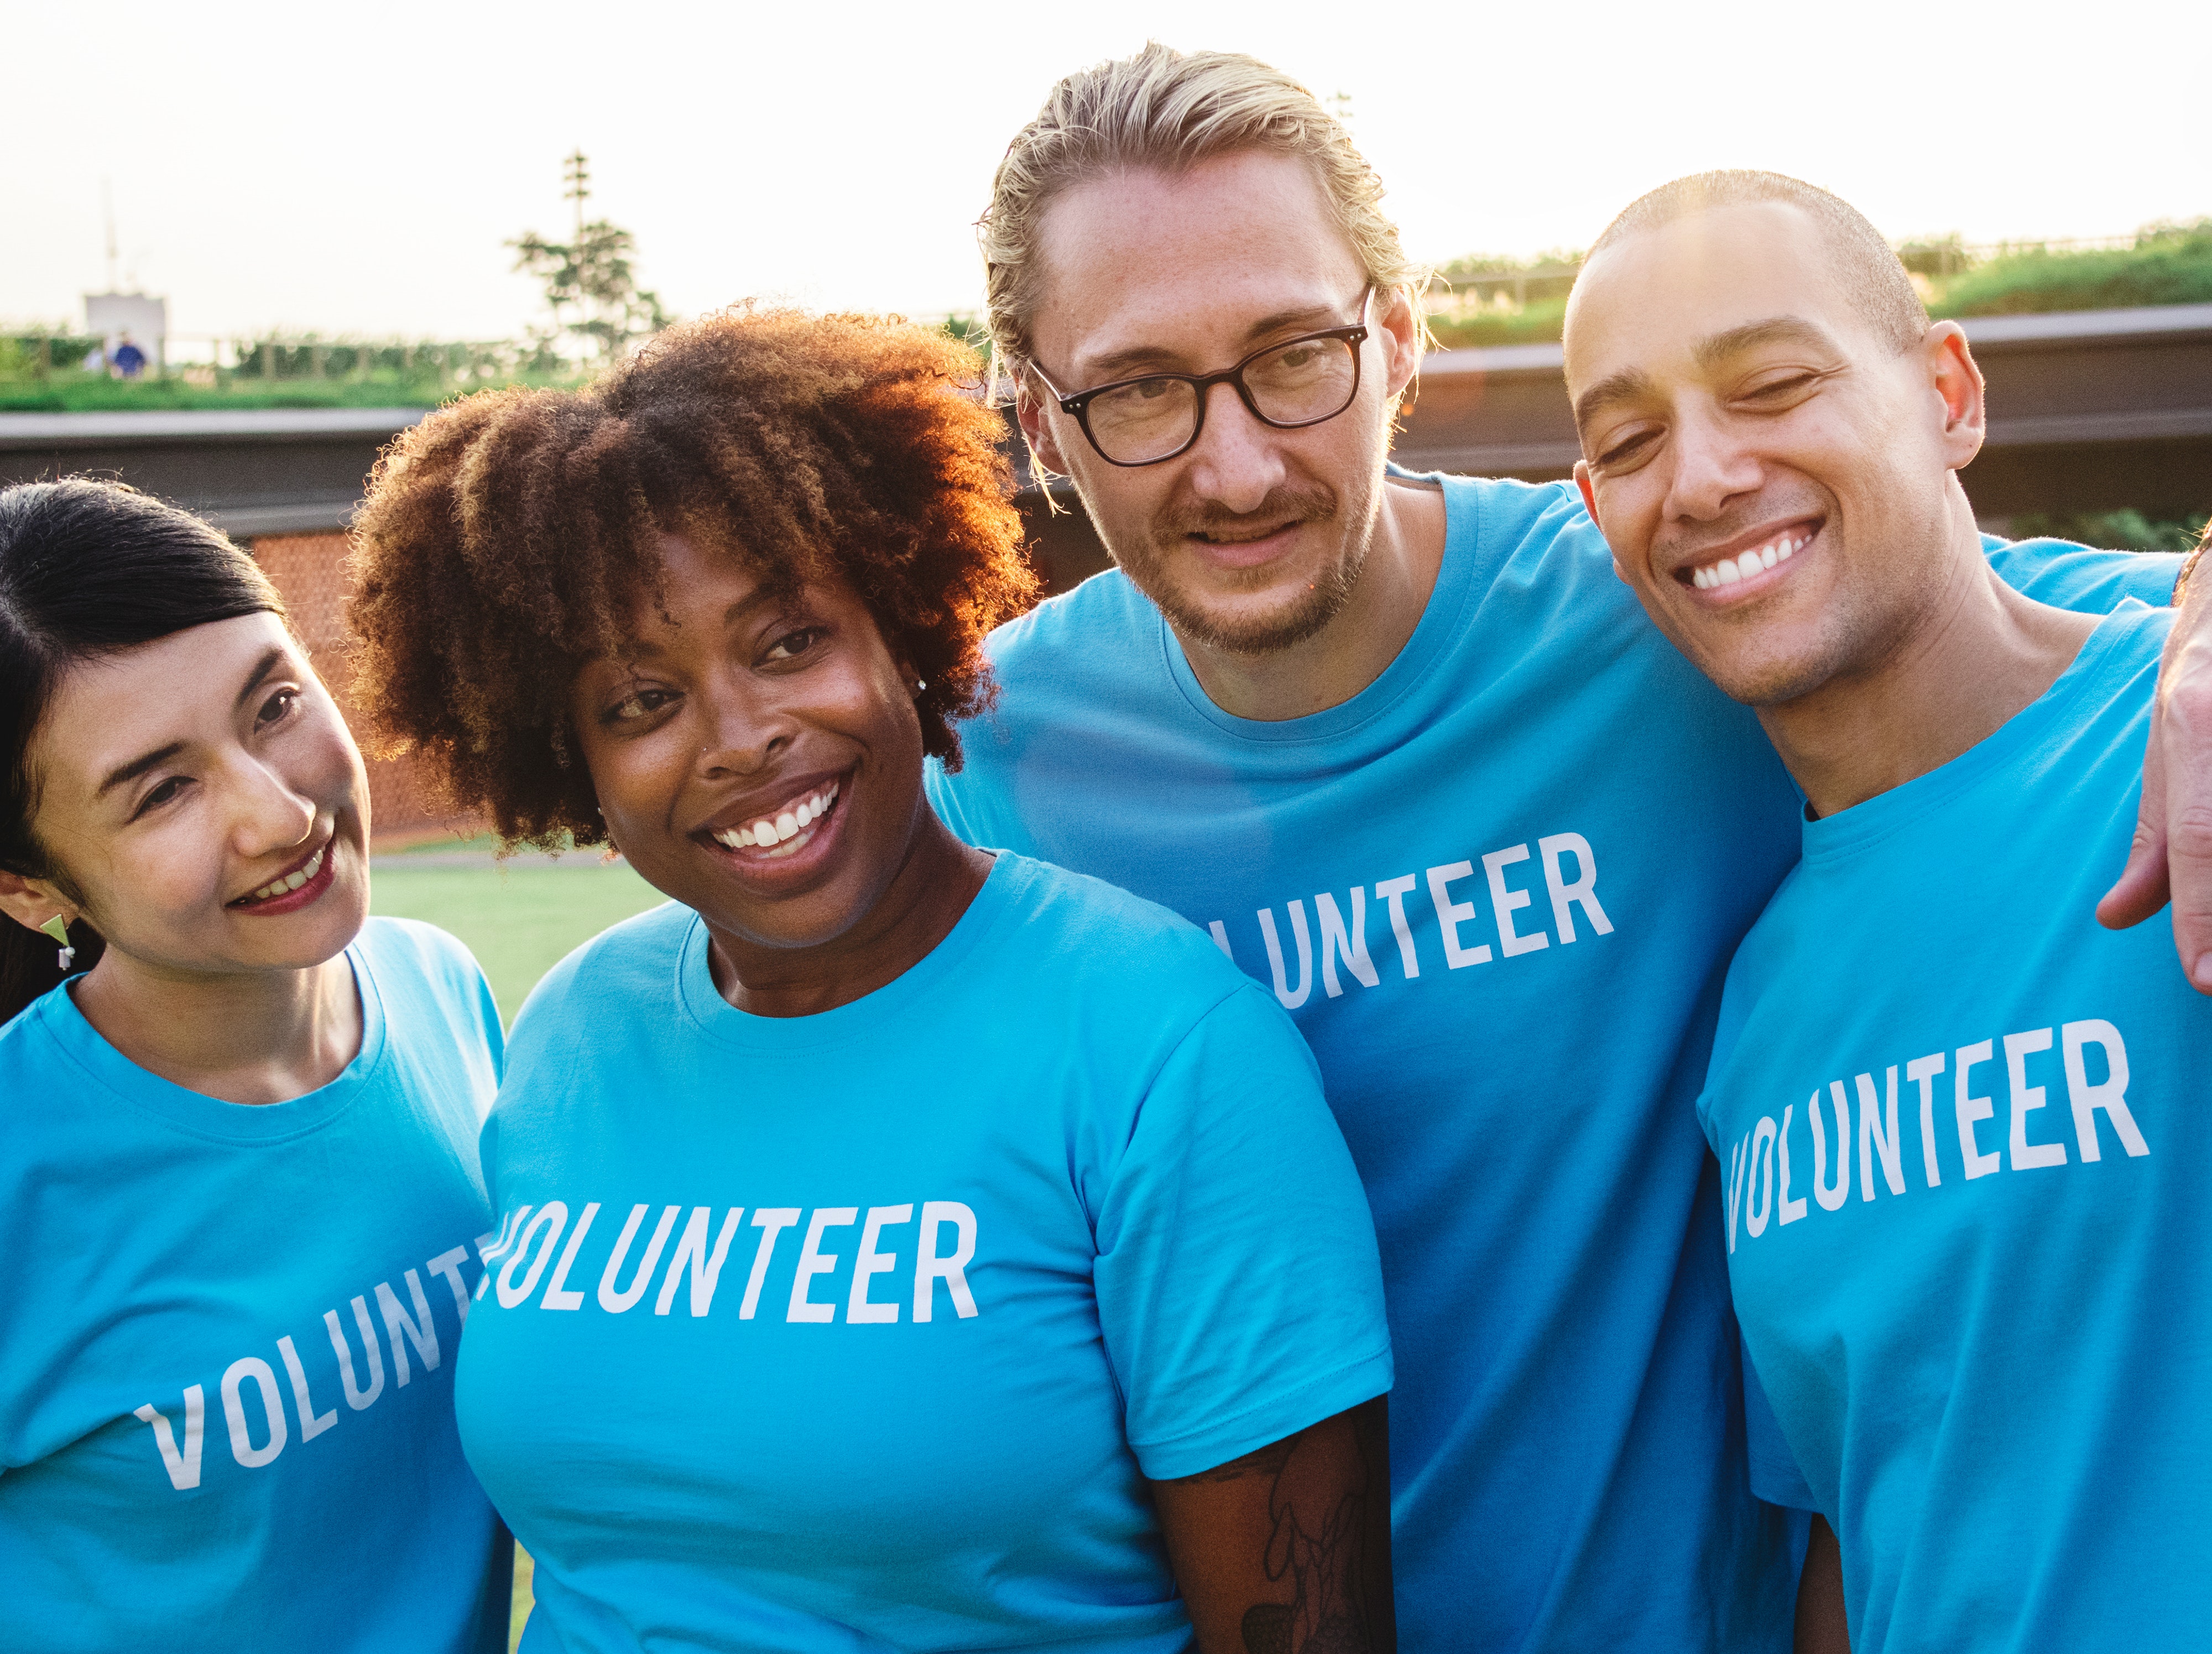
people, youth, social group, community, fun, friendship, t shirt, team, smile, event, leisure, vacation, recreation, happy, family, child, style